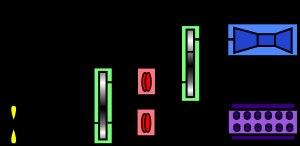
Le « Combined diesel or gas » est un système de propulsion maritime combinant turbine à gaz et moteur diesel. Il est utilisé pour des navires nécessitant une vitesse maximum très supérieure à leur vitesse de croisière. Il s'applique donc principalement aux navires de guerre tels que les frégates et corvettes modernes.